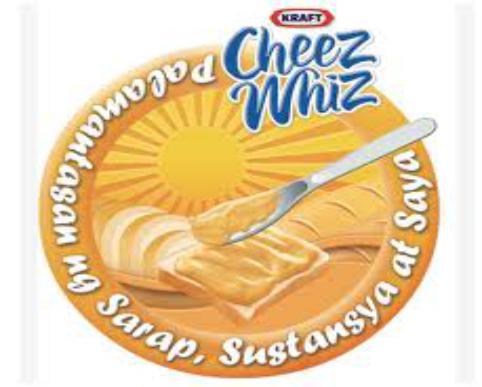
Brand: Cheez Whiz
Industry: Food